Tomb of the Matriarchs

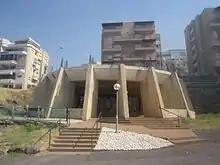
Tomb of the Matriarchs

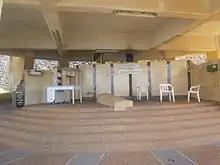
Tomb of the Matriarchs

The Tomb of the Matriarchs (Hebrew: קבר האמהות, "Kever ha'Imahot") in Tiberias, Israel, is the traditional burial place of several biblical women: